Russian cruiser Rurik (1892)

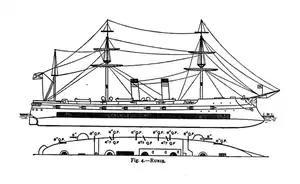
Russian cruiser "Rurik" (1892) lines from George Sydenham's book "Russia's Sea-power, Past and Present..." 1898

The Imperial Russian Navy, by the end of the 19th century required a cruiser capable of undertaking long cruises into foreign waters for the purpose of destroying commercial vessels, especially if war was to occur between Russia and the United Kingdom. Russian admiral Ivan Shestakov submitted the design of "Rurik" to the Baltic Works at St. Petersburg for construction, bypassing the normal procedure of submitting the design to the Naval Technical Committee (MTK). The original specifications for the vessel, as submitted by Shestakov, are currently lost, but presumably Shestakov intended the ship to be able to travel from "the Baltic to Vladivostok without recoaling en route". It appears that Shestakov wanted a design similar to and such a design was submitted via a constructor from the Baltic Works to the MTK.